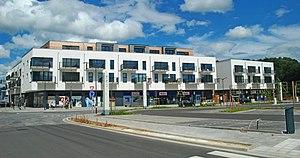
Belgique - Brabant wallon - Court-Saint-Étienne - «
ALTIPLAN architects est un bureau d'architecture belge fondé en 1990, représentatif de l'architecture postmoderne en Belgique.